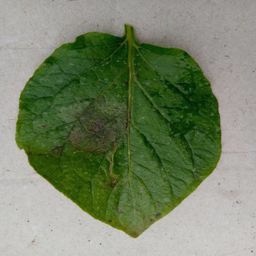
Etiqueta: Late Blight